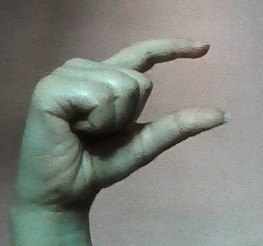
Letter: dal